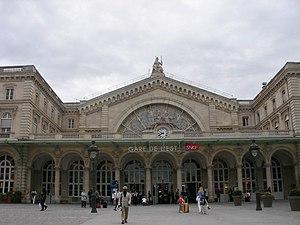
Gare de l'Est à Paris (Île-de-France, France).
CDG Express est un projet de liaison ferroviaire en région Île-de-France, entre la gare de Paris-Est à Paris et l'aéroport de Paris-Charles-de-Gaulle.